Bird visual acuity rendering: 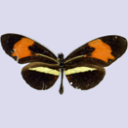
Butterfly visual acuity rendering: 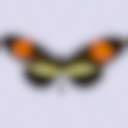
Species: erato
Subspecies: phyllis
Sex: female
View: dorsal
Hybrid status: subspecies synonym
Locality: Santa Maria BRA RS
Coordinates: -29.683, -53.8